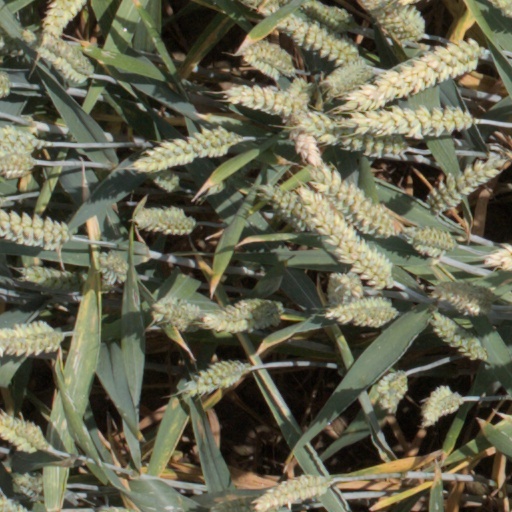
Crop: wheat